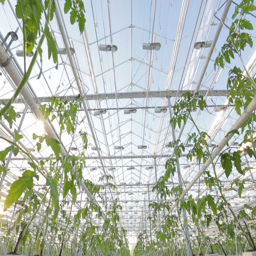
a large greenhouse , a lot of long rows of plants